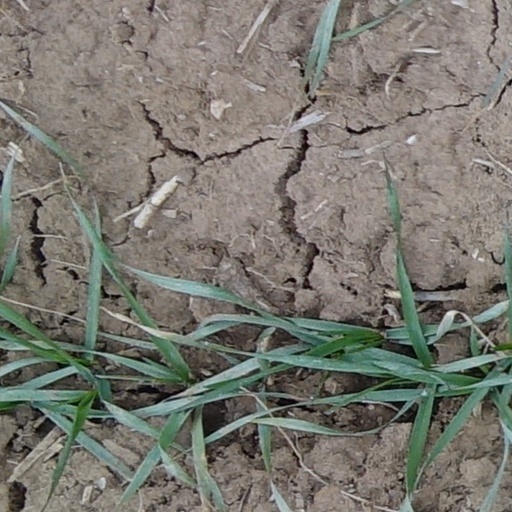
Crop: wheat